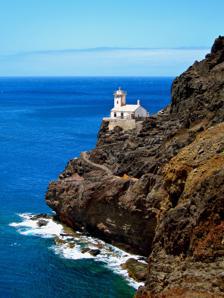
Building: Dona Amélia Lighthouse
Country: Unknown
Year built: 1894
Lighthouse Farol de Dona Amélia Ponta Machado Location near São Pedro São Vicente Cape Verde Coordinates 16°49′35.7″N 25°05′06.9″W / 16.826583°N 25.085250°W / 16.826583; -25.085250 Tower Constructed 1894 Construction masonry tower Height 14 metres (46 ft) Shape square tower with balcony and lantern rising from one-story keeper's house Markings white tower Light Focal height 56 metres (184 ft) Range 17 nautical miles (31 km; 20 mi) Characteristic Fl W 5s. Cape Verde no. PT-2020 Farol de D. Amélia (also: farol da ponta Machado , Ponta Machado Lighthouse ) is a lighthouse in the southwestern point of the island of São Vicente in northwestern Cape Verde . It lies 3 km west of the village of São Pedro . The lighthouse is a white square tower with a lantern and a gallery, 14 m high. The lighthouse was completed in 1894. Light characteristics Characteristics: Light: 0.2s, occlusion: 4.8s, visible: 302°—172° (230°). See also List of lighthouses in Cape Verde List of buildings and structures in São Vicente, Cape Verde References